Rochester Cathedral

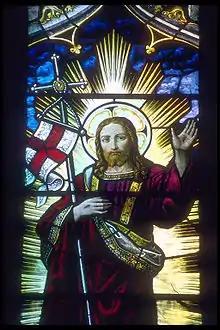
Stained glass from inside the cathedral showing the risen Christ with the cross of St George

Cottingham remained in charge for the next phase of restoration. From 1840 the pulpit and bishop's throne were rebuilt. The removal of the old pulpit revealed the medieval "Wheel of Life" painting to be seen at the eastern end of the choir stalls today. It is said to be the oldest such painting in England. A new ceiling of the crossing, new canopy for John de Sheppey, cleaning whitewash and the renovation of the crypt all occurred at this time.